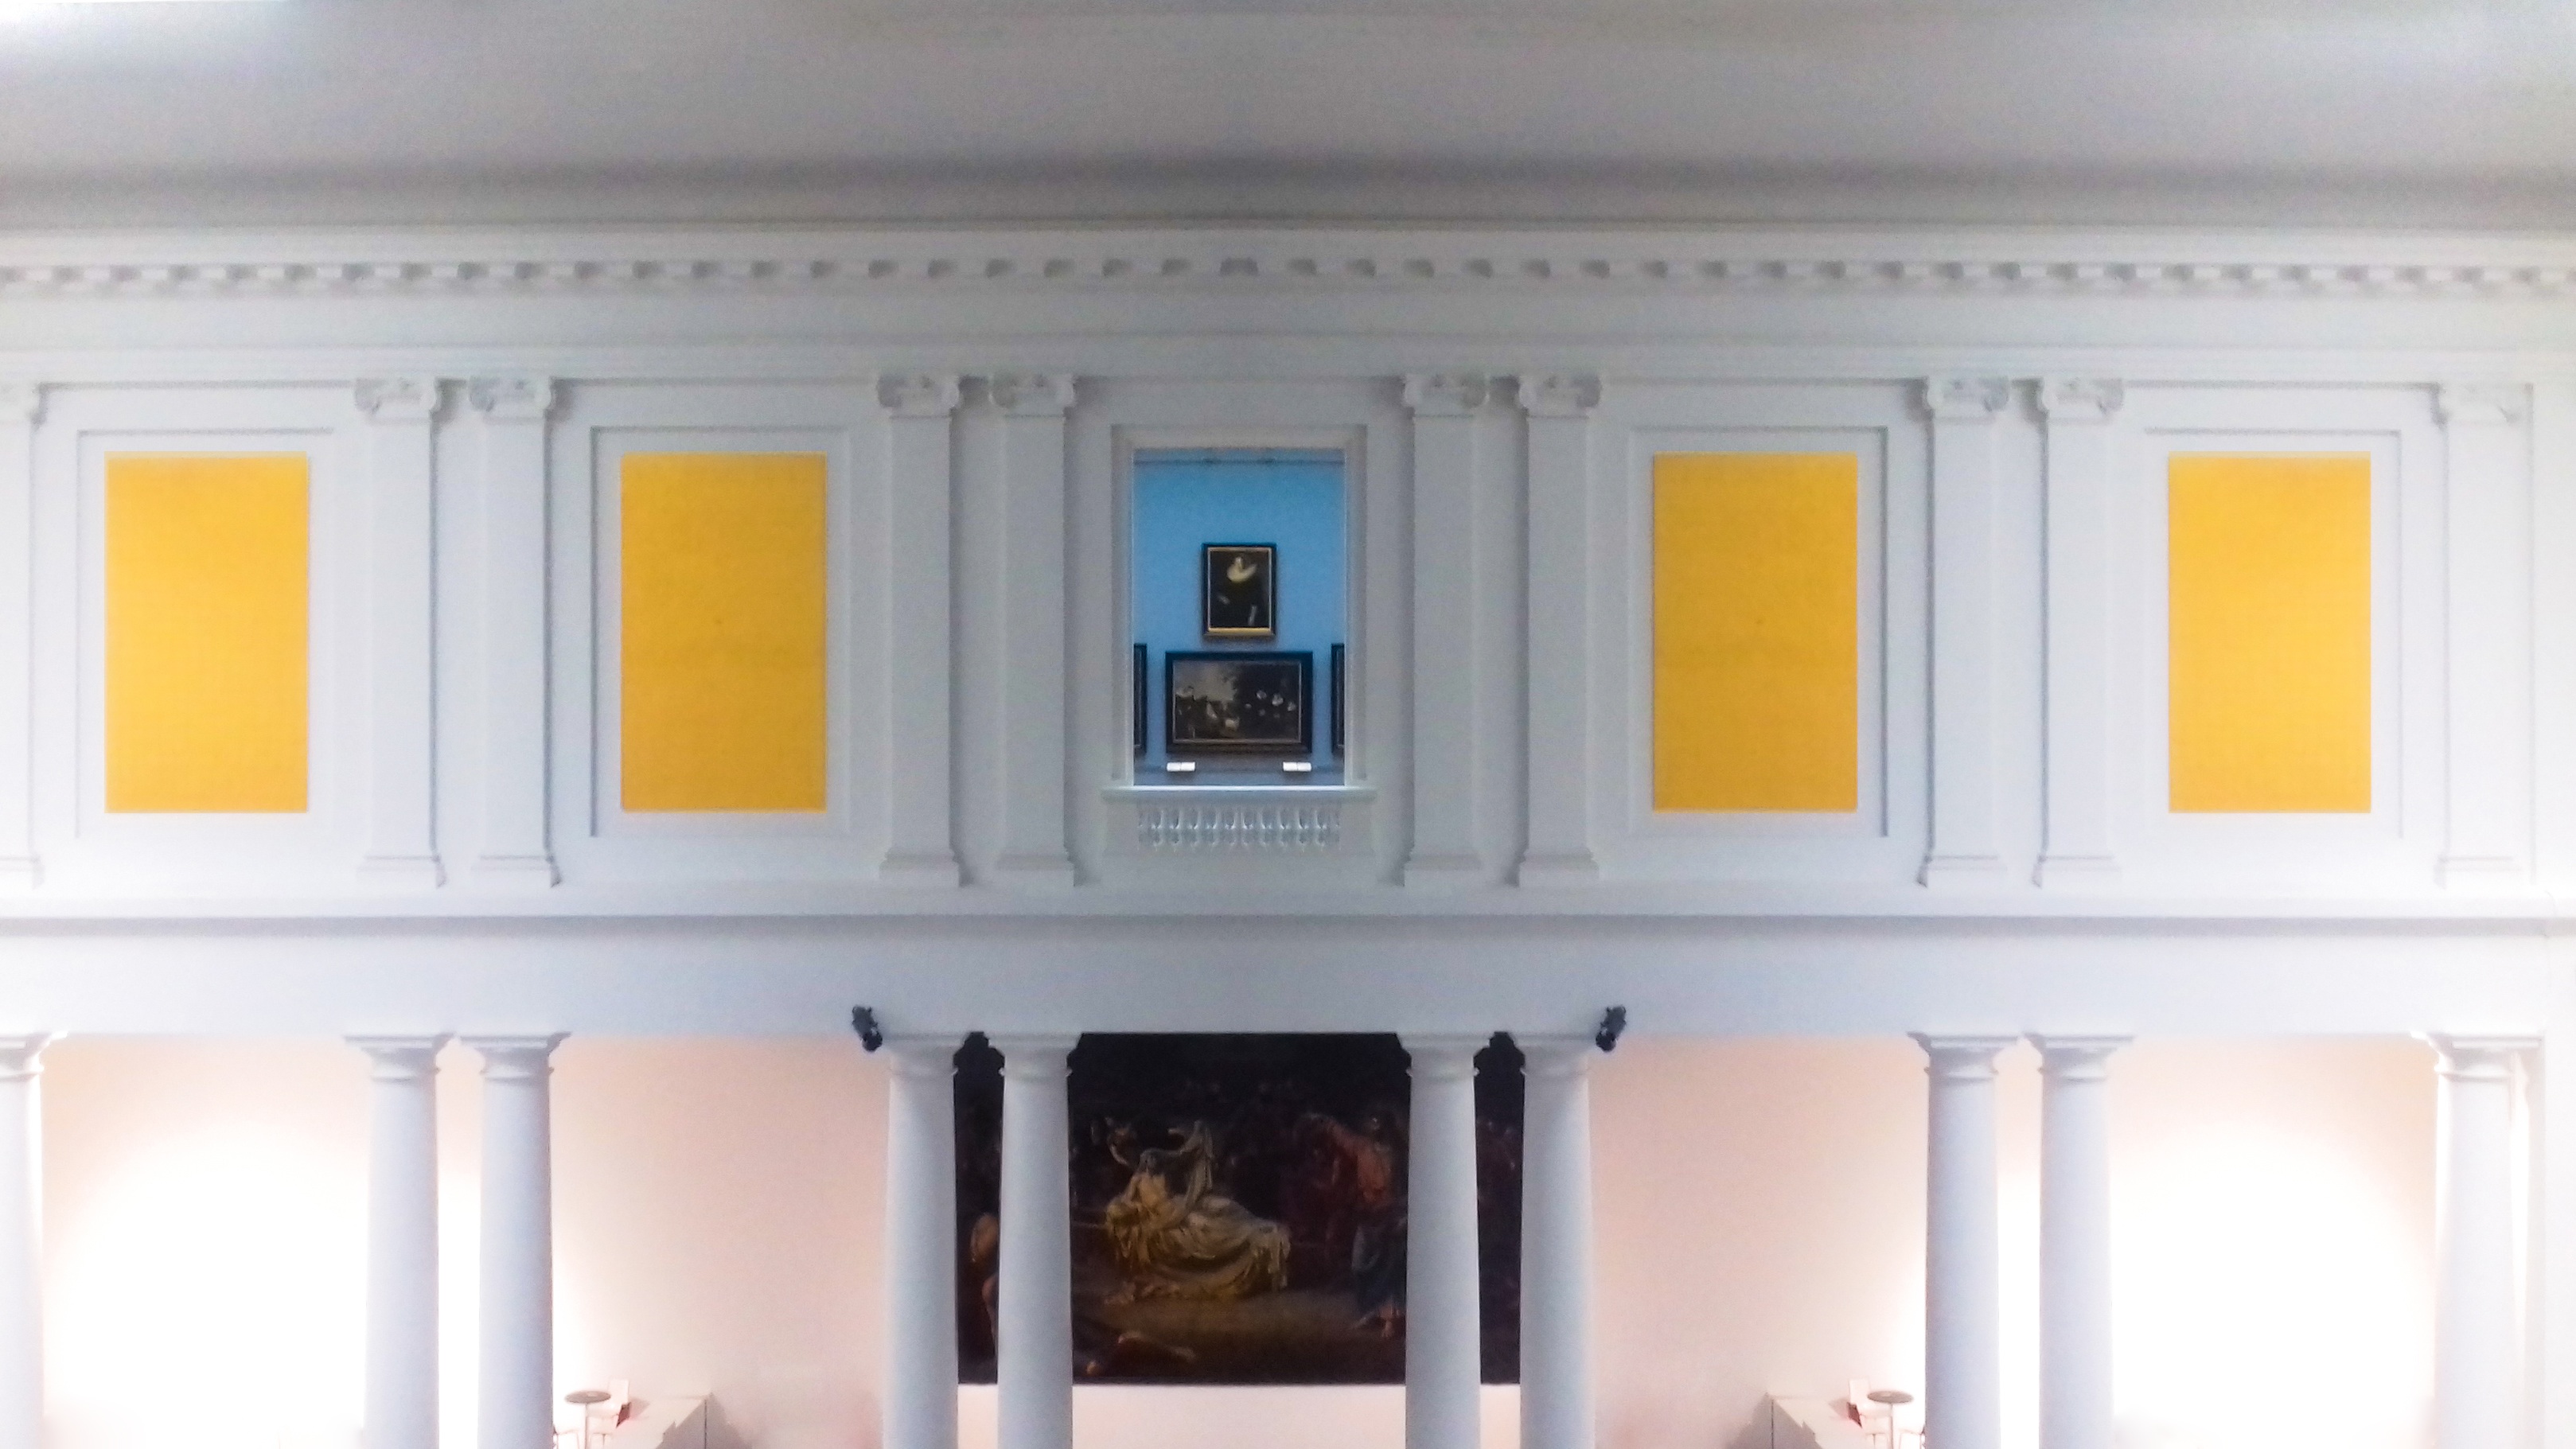
white, house, window, home, wall, ceiling, color, property, shelf, furniture, room, yellow, door, interior design, design, molding, window covering